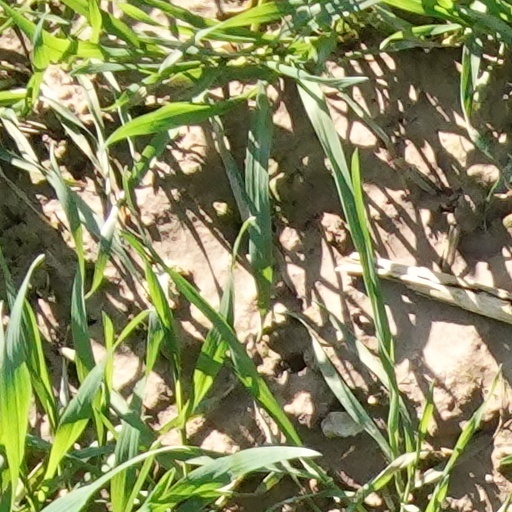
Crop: wheat